History of the Polish–Lithuanian Commonwealth (1648–1764)

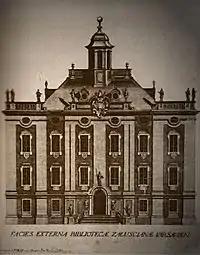
Załuski Library

The "Arian registry", established after the sect's exodus, included in reality a variety of cases under religious persecution and prosecution, such atheism or apostasy, official separation from the Church. Apostasy was banned in 1668. From 1673 only Catholics could be granted nobility or "indygenat", a recognition (transfer) of foreign nobility status. In 1717, after the Northern War destruction, Protestants were not allowed to restore the structures of their congregations or build new ones. They were banned from holding state offices and removed from central parliament. The discriminatory laws were all collected in the sejm statute of 1733, after which the Commonwealth Protestants no longer enjoyed meaningful political rights. Actual cases of religion-inspired violence, such as the Thorn Tumult of 1724, were rare and considerable freedom of religious practice had prevailed. Non-nobles attracted less scrutiny and many foreign persecuted minorities were allowed to settle in the country and keep their religion. The Orthodox Church hierarchy in the Commonwealth were all forced to accept the Union in the early 18th century.